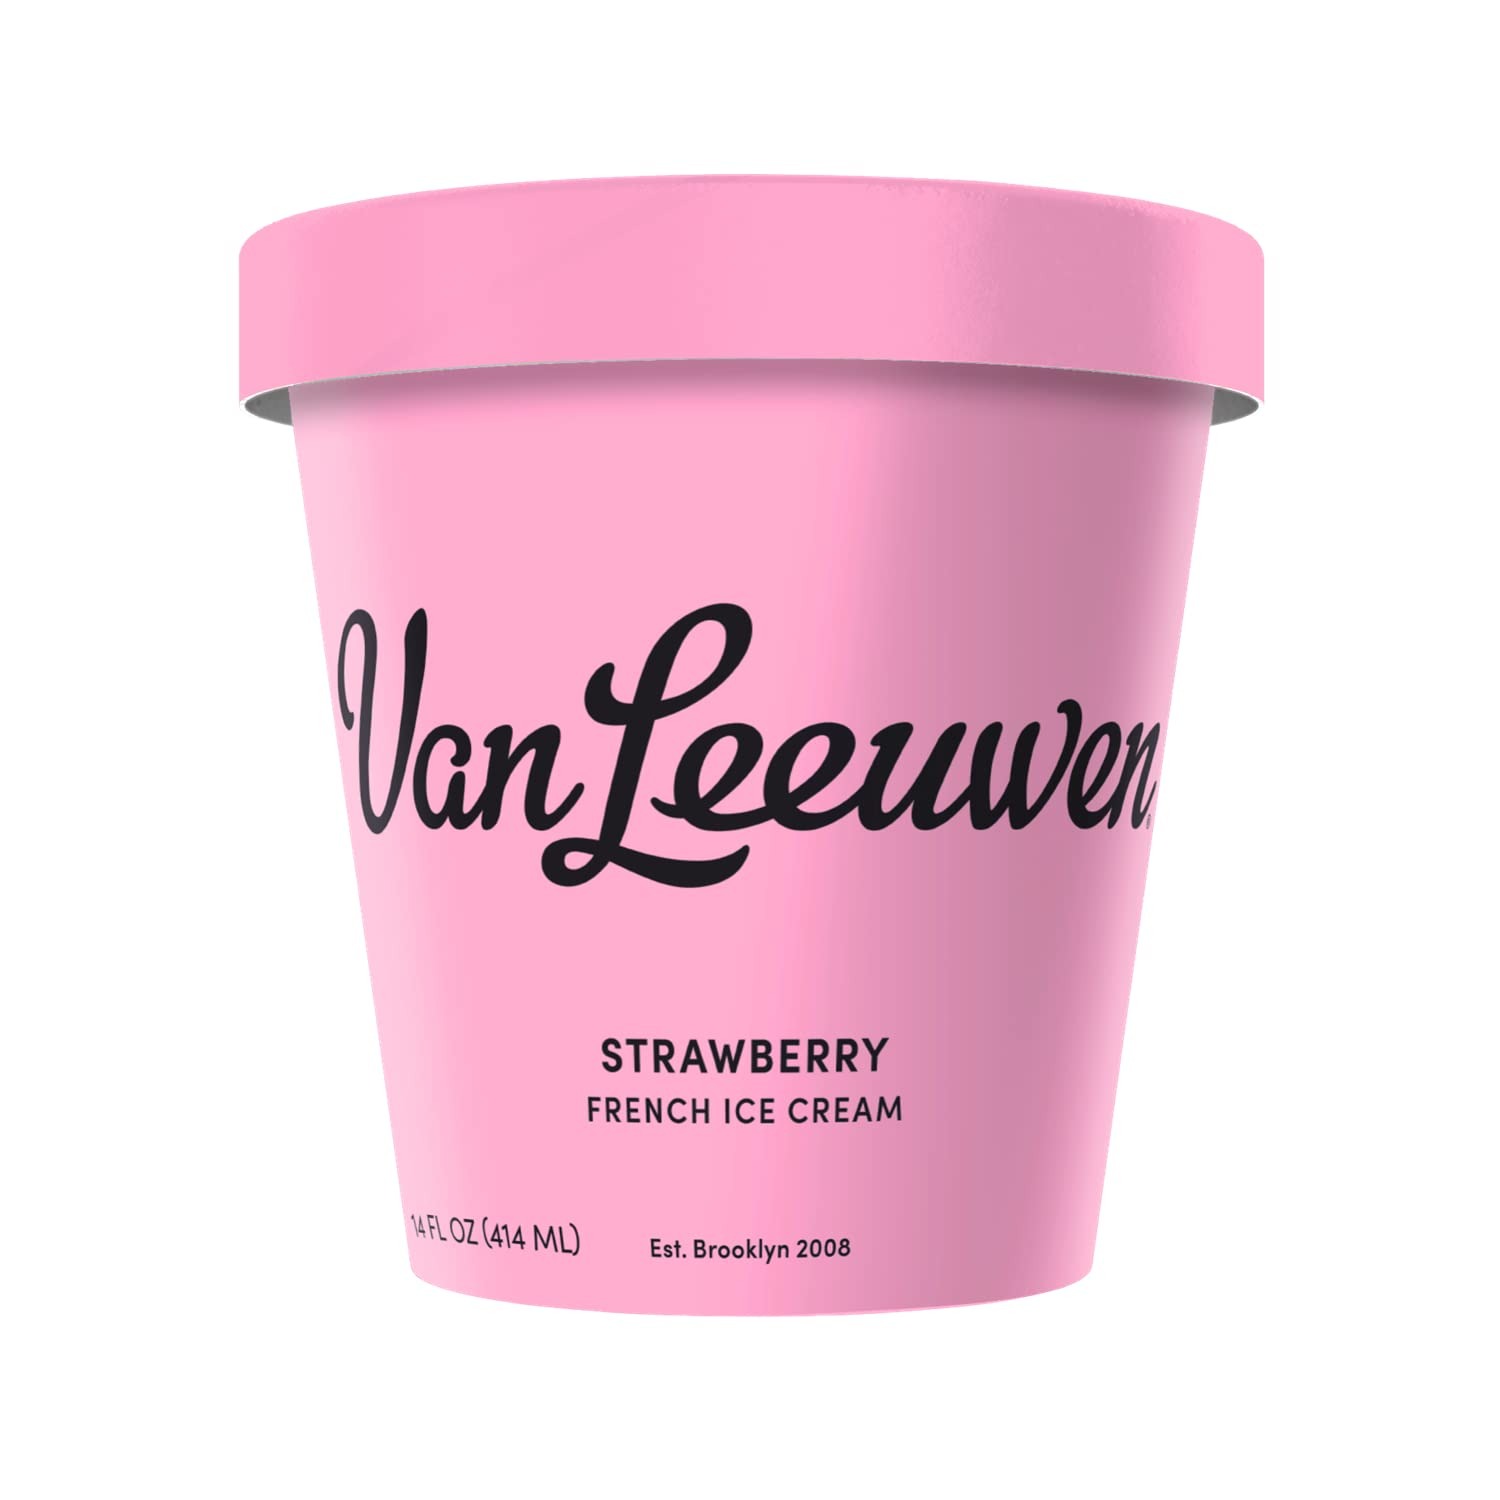
Item Name: Van Leeuwen Premium Strawberry French Ice Cream, 14 oz (Frozen)
Bullet Point 1: Made with only the highest quality chocolate and cocoa powder.
Bullet Point 2: Does not contain gluten.
Bullet Point 3: French Ice Cream. Made with milk, eggs, cream and sugar.
Bullet Point 4: Clean label, simple ingredients, no junk. Free from high fructose corn syrup, artificial flavors, colors of preservatives.
Bullet Point 5: Ultra premium french ice cream, for a rich, creamy taste.
Value: 14.0
Unit: Ounce

Price: 15.16